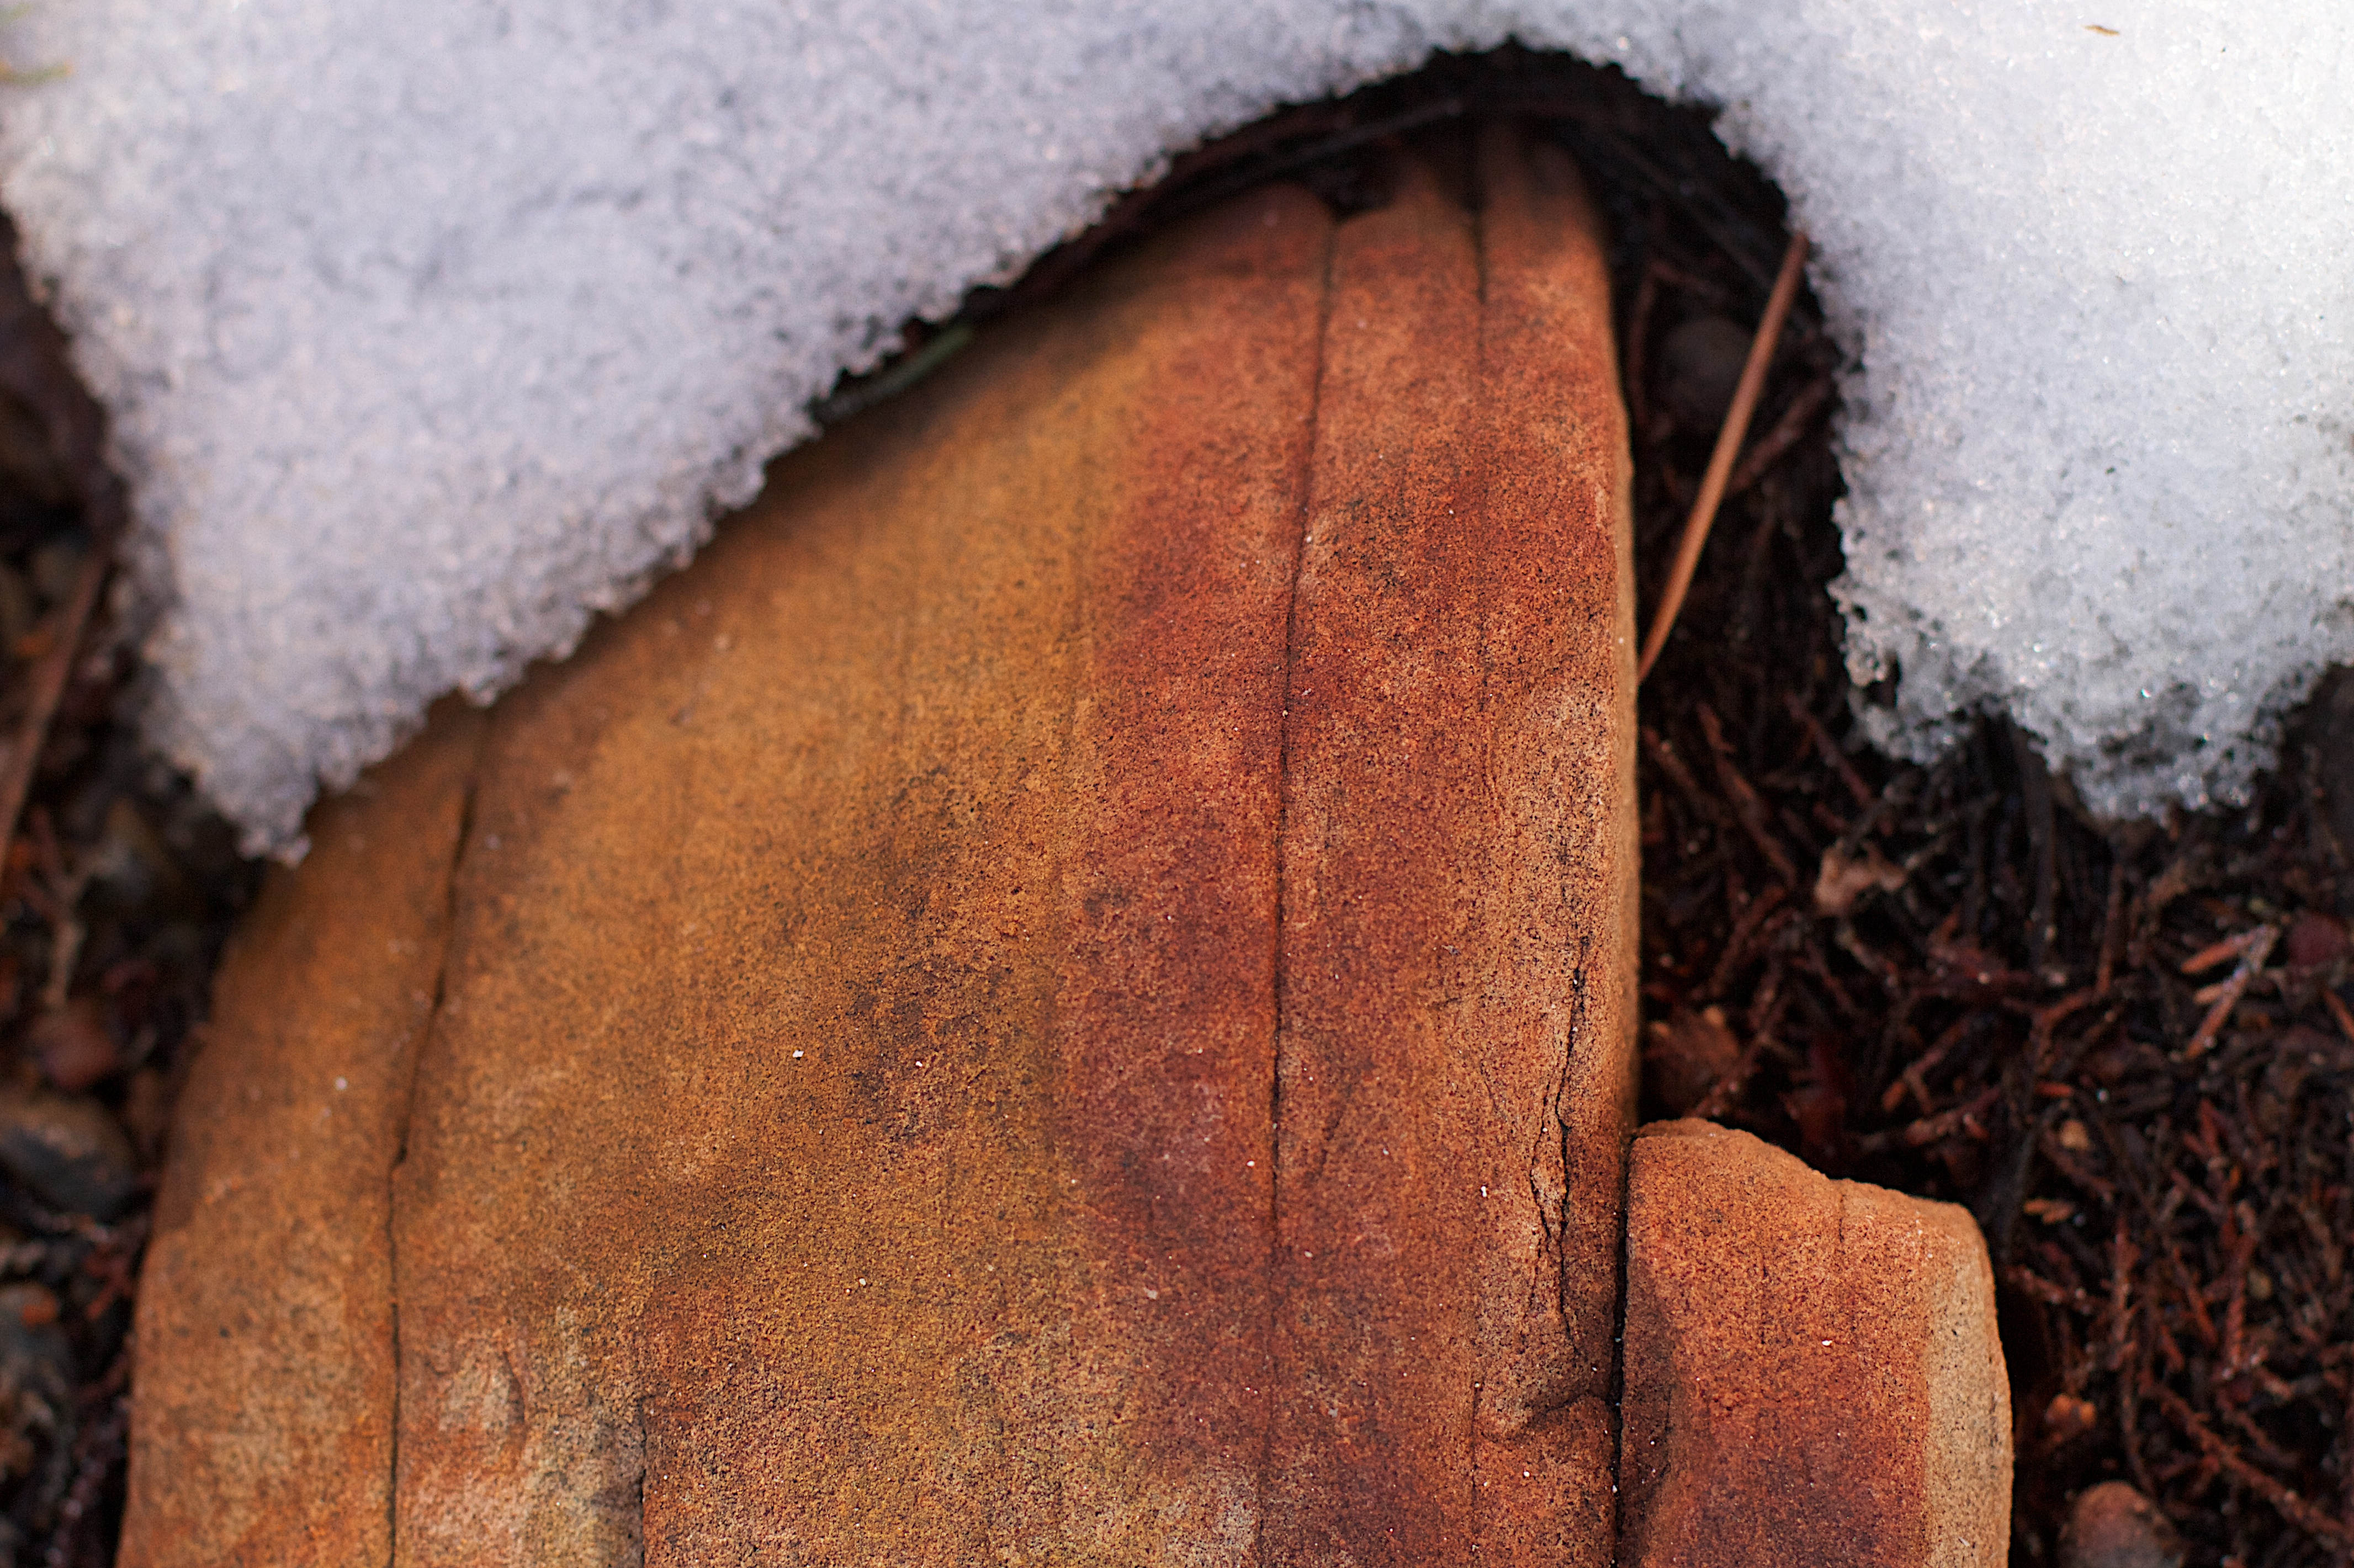
rock, snow, wood, texture, leaf, rust, soil, season, material, close up, temple, carving, macro photography, ancient history